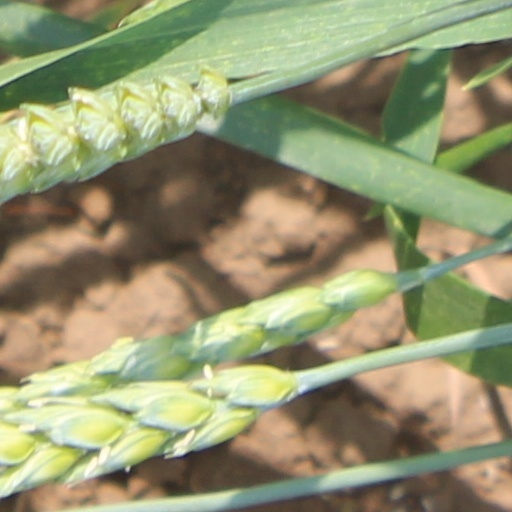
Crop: wheat